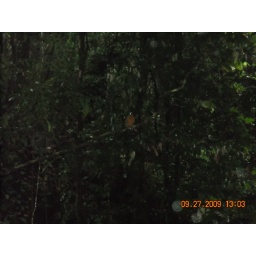
Blue-crowned Motmot. You can see the little speck in the center of the pic, right below is the dark red breast of the bird